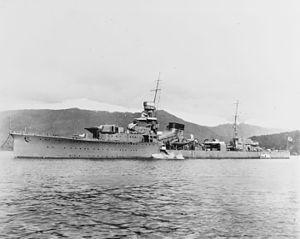
Le Yūbari est un croiseur léger de 1ʳᵉ classe de la Marine impériale japonaise construit par l'arsenal naval de Sasebo.
La dénomination de croiseur lourd est communément employée à partir de 1930 et jusqu'à la fin de la Seconde Guerre mondiale pour désigner un croiseur, c'est-à-dire un navire principalement armé de canons, d'un déplacement supérieur à 1 850 tonnes, et inférieur à 10 000 tonnes conformément au traité de Washington et dont l'artillerie principale avait un calibre supérieur à 155 mm, et au plus égal à 203 mm, conformément au traité naval de Londres. Si la distinction entre croiseur lourd et croiseur léger a ainsi été claire pendant quelques années, l'apparition, après 1935, des « grands croiseurs légers », déplaçant 10 000 tonnes, et armés de dix à quinze canons de 152 ou 155 mm, tirant jusqu'à 8 à 10 coups par minute, avec des blindages de ceinture de plus de 100 mm, a sérieusement contribué à brouiller les catégories.